Gutenberg Bible

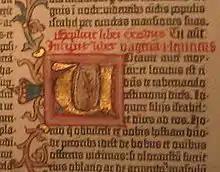
Detail showing both rubrication (text in red) and illumination

Some time later, after more sheets had been printed, the number of lines per page was increased from 40 to 42, presumably to save paper. Therefore, pages 1 to 9 and pages 256 to 265, presumably the first ones printed, have 40 lines each. Page 10 has 41, and from there on the 42 lines appear. The increase in line number was achieved by decreasing the interline spacing, rather than increasing the printed area of the page. Finally, the print run was increased, necessitating resetting those pages which had already been printed. The new sheets were all reset to 42 lines per page. Consequently, there are two distinct settings in folios 1–32 and 129–158 of volume I and folios 1–16 and 162 of volume II.